Hugh Paton

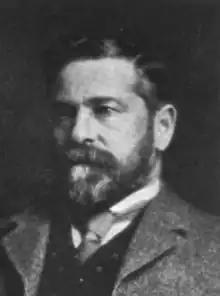

Hugh Paton (October 5, 1852 – January 28, 1941) was a Scottish business owner in Montreal.